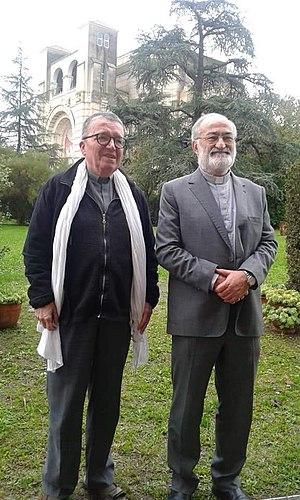
Les Eveques Vincent Landel et Cristóbal López Romero, eveques de Rabat
Cristóbal López Romero, né le 19 mai 1952 à Vélez-Rubio en Espagne, est un prélat catholique espagnol, membre de la congrégation des Salésiens et archevêque de Rabat au Maroc depuis 2018.